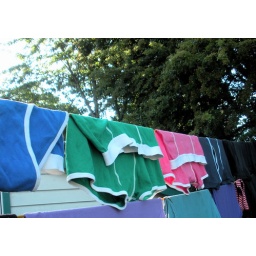
colorful boy panties, basking in the sun